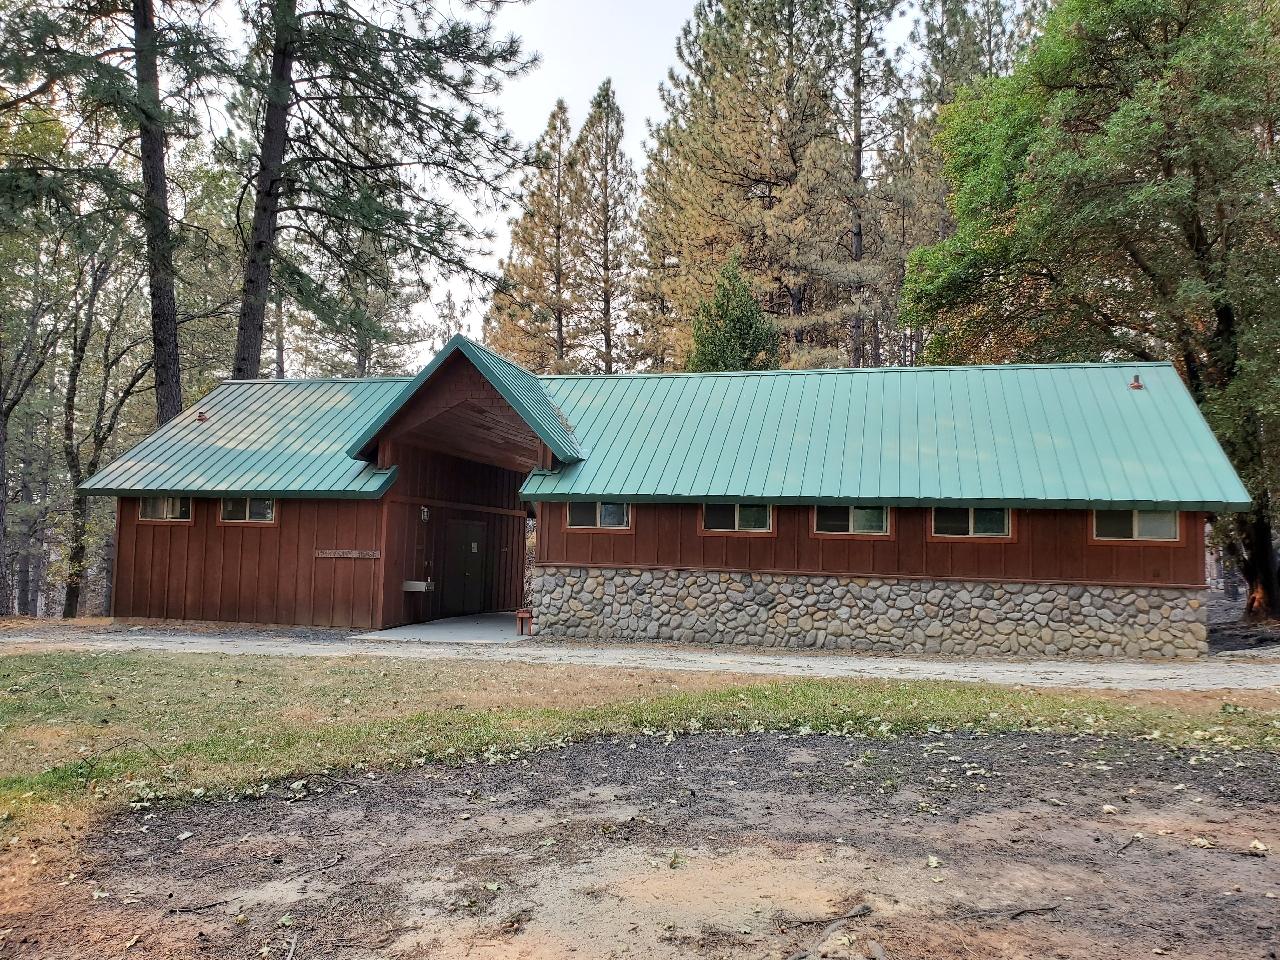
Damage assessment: no_damage